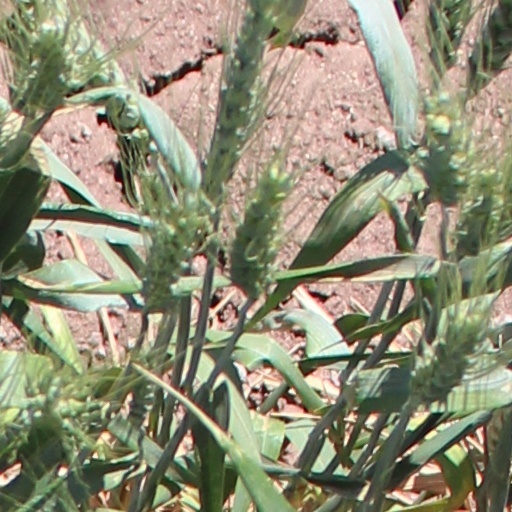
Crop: wheat